France

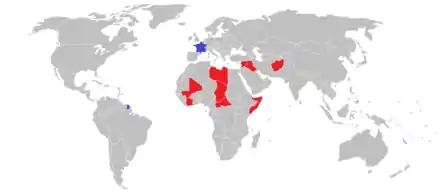

Metropolitan France has a wide variety of topographic sets and natural landscapes. During the Hercynian uplift in the Paleozoic Era, the Armorican Massif, the Massif Central, the Morvan, the Vosges and Ardennes ranges and the island of Corsica were formed. These massifs delineate several sedimentary basins such as the Aquitaine Basin in the southwest and the Paris Basin in the north. Various routes of natural passage, such as the Rhône Valley, allow easy communication. The Alpine, Pyrenean and Jura mountains are much younger and have less eroded forms. At above sea level, Mont Blanc, located in the Alps on the France–Italy border, is the highest point in Western Europe. Although 60% of municipalities are classified as having seismic risks (though moderate).